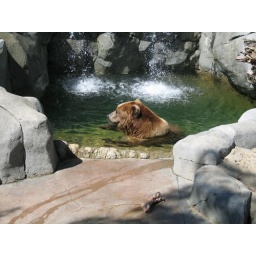
bear in water